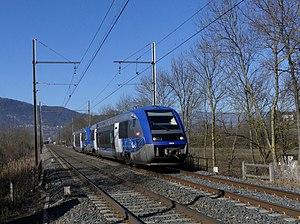
Vue, en hiver, de deux X 73500 SNCF (aussi appelés A-TER) assurant la marche régionale n° 883713 de Chambéry à Grenoble, quelques minutes après leur départ de Chambéry, à Myans en Savoie.
Myans est une commune française située dans le département de la Savoie, en région Auvergne-Rhône-Alpes.